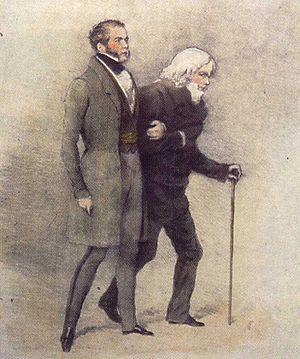
Charles-Maurice de Talleyrand-Périgord, communément nommé Talleyrand, est un homme d'État et diplomate français, né le 2 février 1754 à Paris, mort dans cette même ville le 17 mai 1838.
La Quadruple Alliance est un traité international signé le 22 avril 1834 entre le Royaume-Uni, la France, le Portugal et l'Espagne, traité par lequel ces quatre états s’engageaient à expulser du Portugal l’infant portugais Miguel I et l’infant espagnol Carlos. Avec le début de la guerre carliste, des articles additionnels sont signés en août de la même année, par lesquels le reste des parties signataires s’engageait à aider le gouvernement légitimiste en Espagne. Le traité fut considéré par l’Empire d'Autriche, l'Empire russe et le Royaume de Prusse, puissances absolutistes, comme une action diplomatique conjointe, dans le cadre politique international, pour défendre les modèles libéraux que représentaient les gouvernements de l'Alliance.